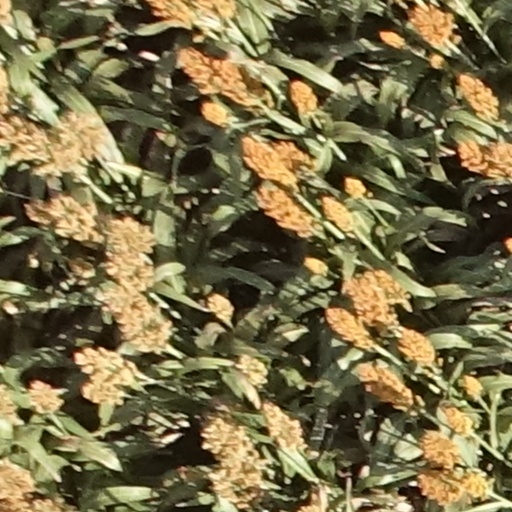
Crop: sorghum